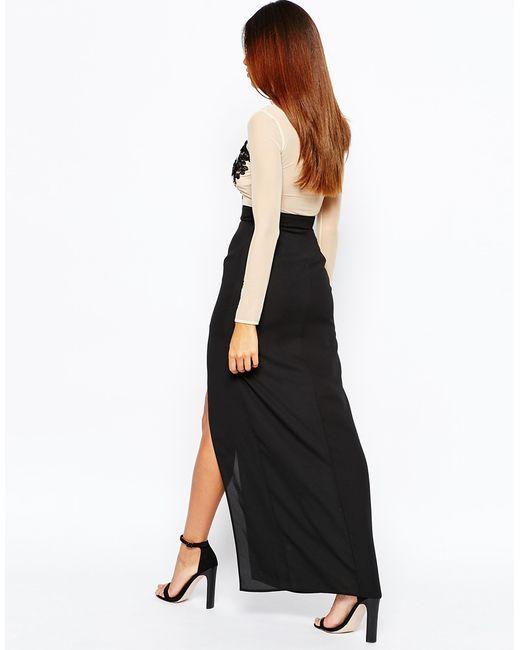
zweiteiliges Set, Bluse aus Organza-Stoff, mit Stickerei im Brustbereich, lange Ärmel, beige Farbe, langer, gerader Rock, schwarze Farbe, aus gefüttertem Organza-Stoff, ideal für Cocktailpartys